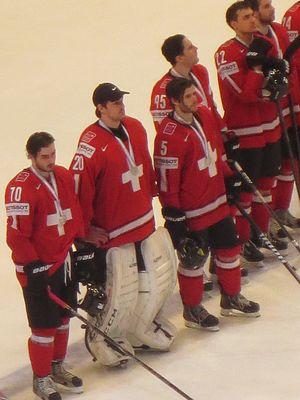
Denis Hollenstein, Reto Berra, Severin Blindenbacher, Julian Walker et Nino Niederreiter avec leurs médailles d'argent après la finale du championnat du monde de hockey sur glace 2013.